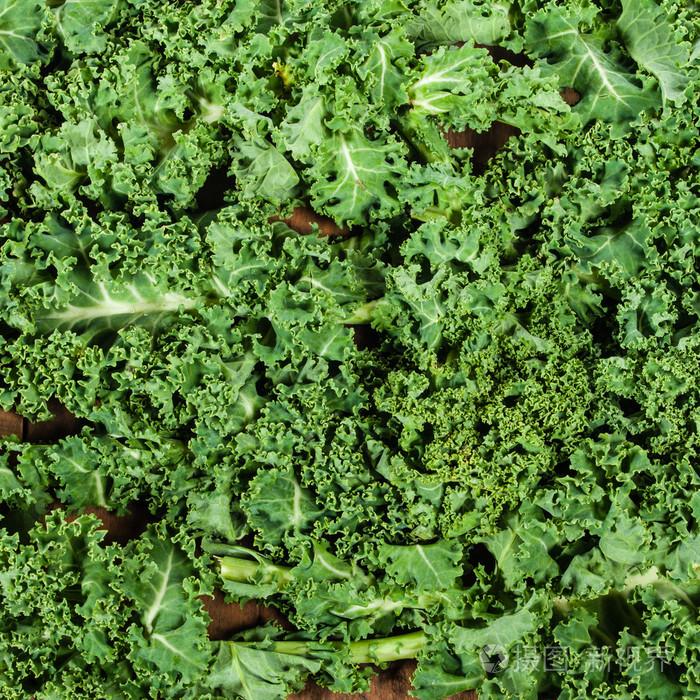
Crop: unknown
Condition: cabbage